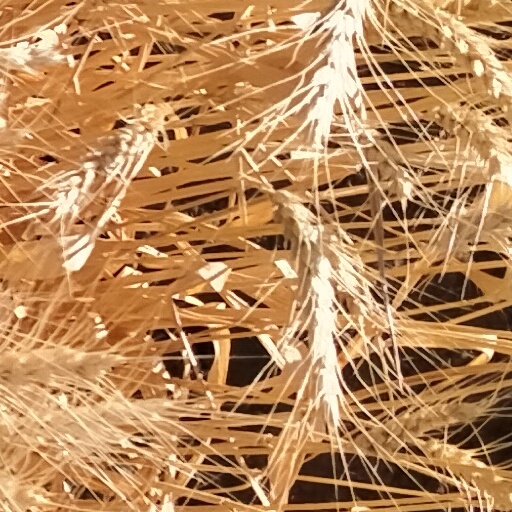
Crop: wheat